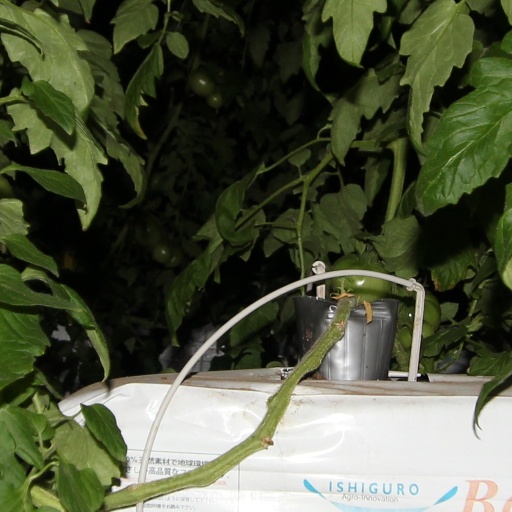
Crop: tomato